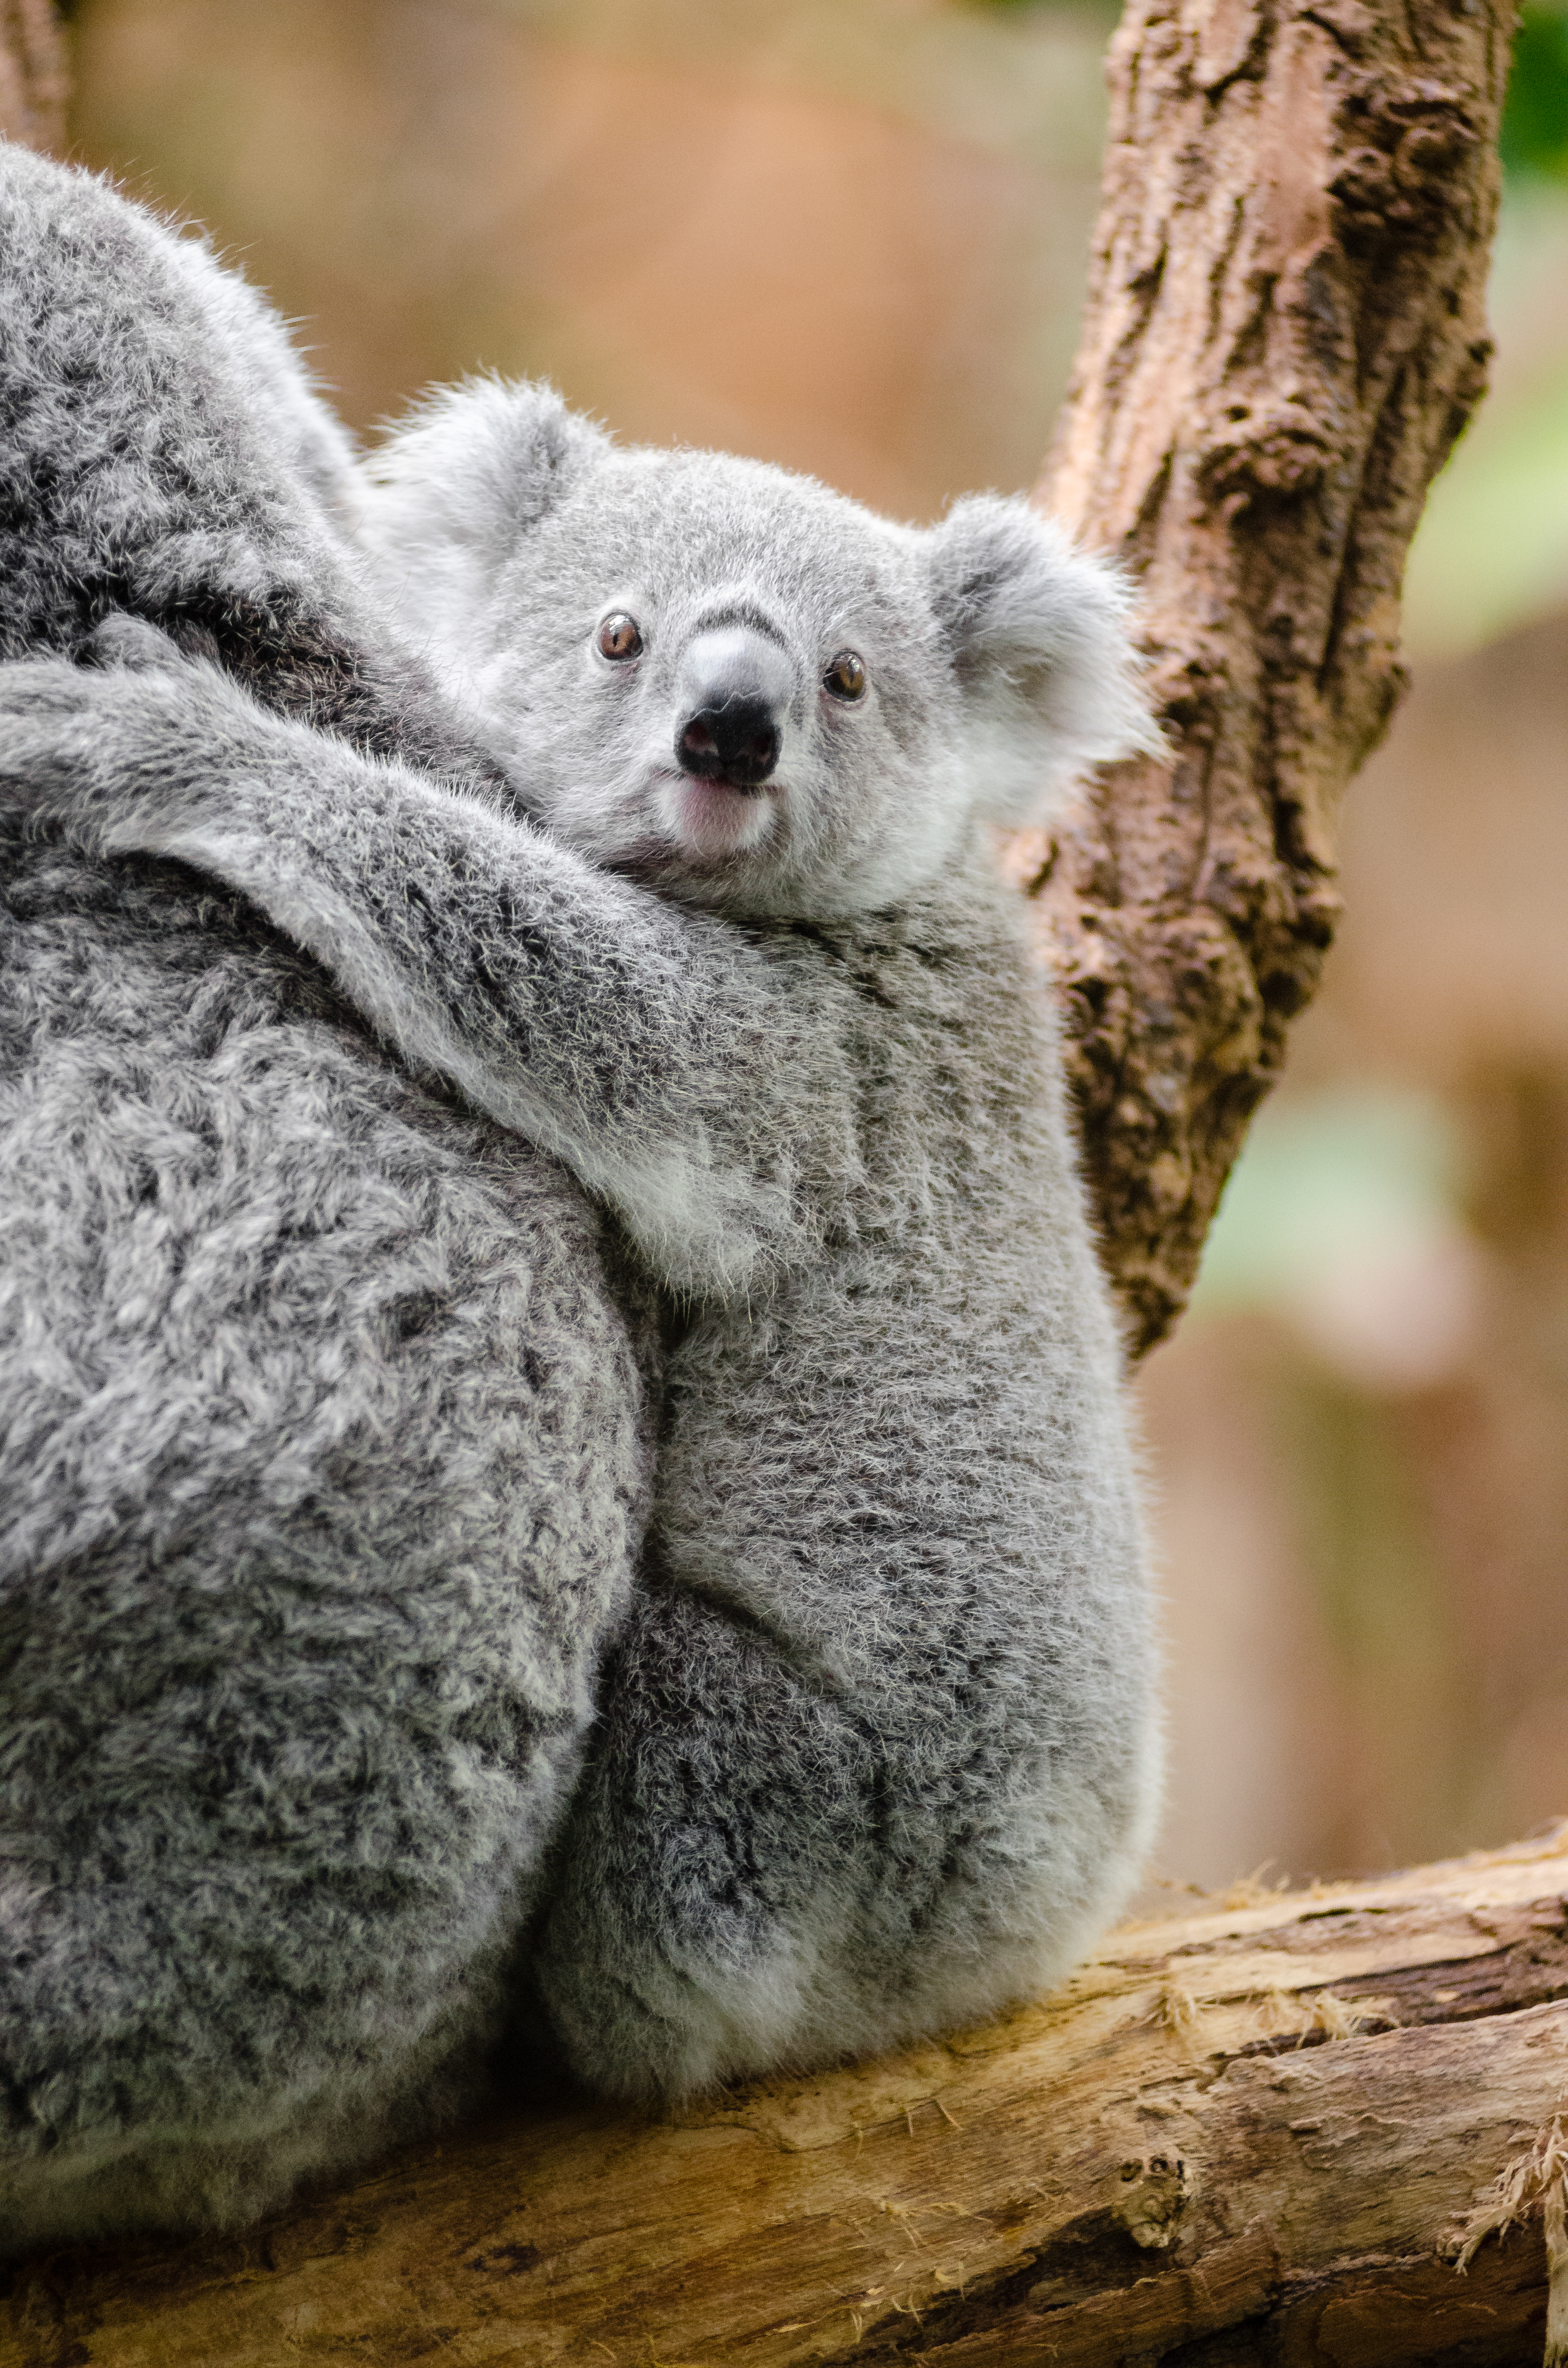
tree, animal, cute, wildlife, zoo, fur, small, mammal, baby, fauna, close up, family, eyes, lazy, mother, animals, furry, vertebrate, zoom, tier, fell, augen, tiere, baum, adorable, niedlich, tierpark, jungtier, pelzig, klein, faul, slow, familie, koala, marsupial, mutter, herzlich, langsam, beuteltier, portr t